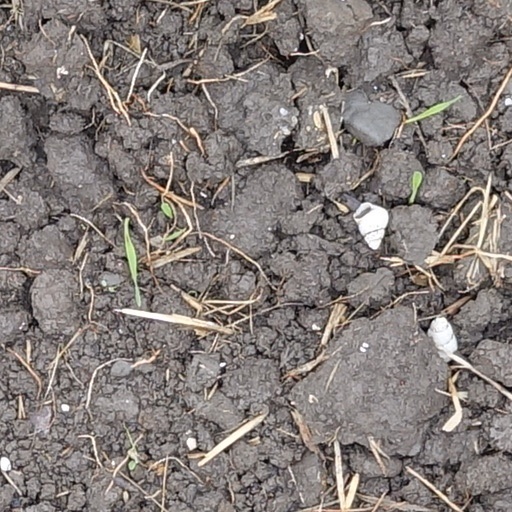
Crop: wheat